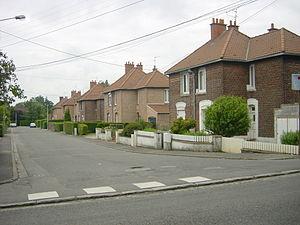
la cité de l'Union